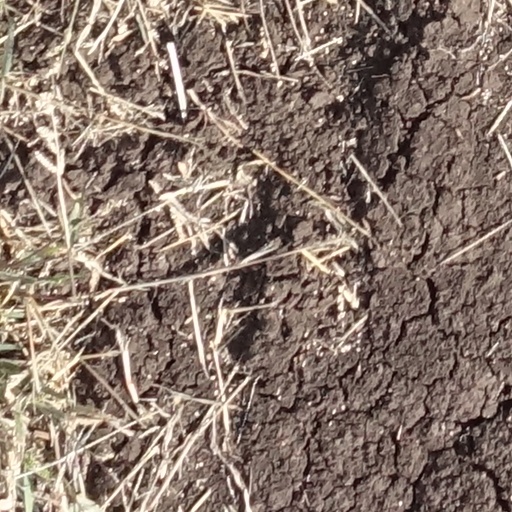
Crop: sorghum